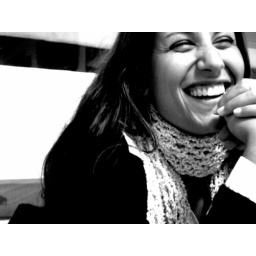
Fla, the bright colors girl in a black and white day (which is beautiful anyway)